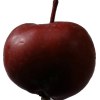
Label: Apple 18